Italia-class ironclad

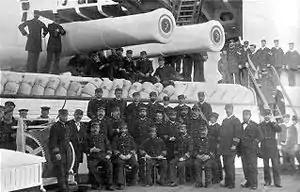
Admiral Felice Napoleone Canevaro and the officers of "Italia" pose under a pair of her 17-inch (432-mm) guns.

"Italia" and "Lepanto" each carried a main armament of four breech-loading guns. "Italia" received three 26-caliber guns and one 27-caliber gun, while "Lepanto" was equipped entirely with 27-caliber guns. The former guns were the A model, and they fired a shell at a muzzle velocity of around , significantly better than the older 432 mm guns' for the same weight shell. The longer 27-caliber weapons produced an even higher velocity of ; armor penetration at the muzzle was and of wrought iron, respectively. Both caliber guns' rate of fire was very slow, taking eight minutes to reload after each shot, though they were still faster than the muzzle-loading 432 mm guns.